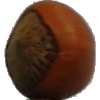
Label: Nut Forest 1